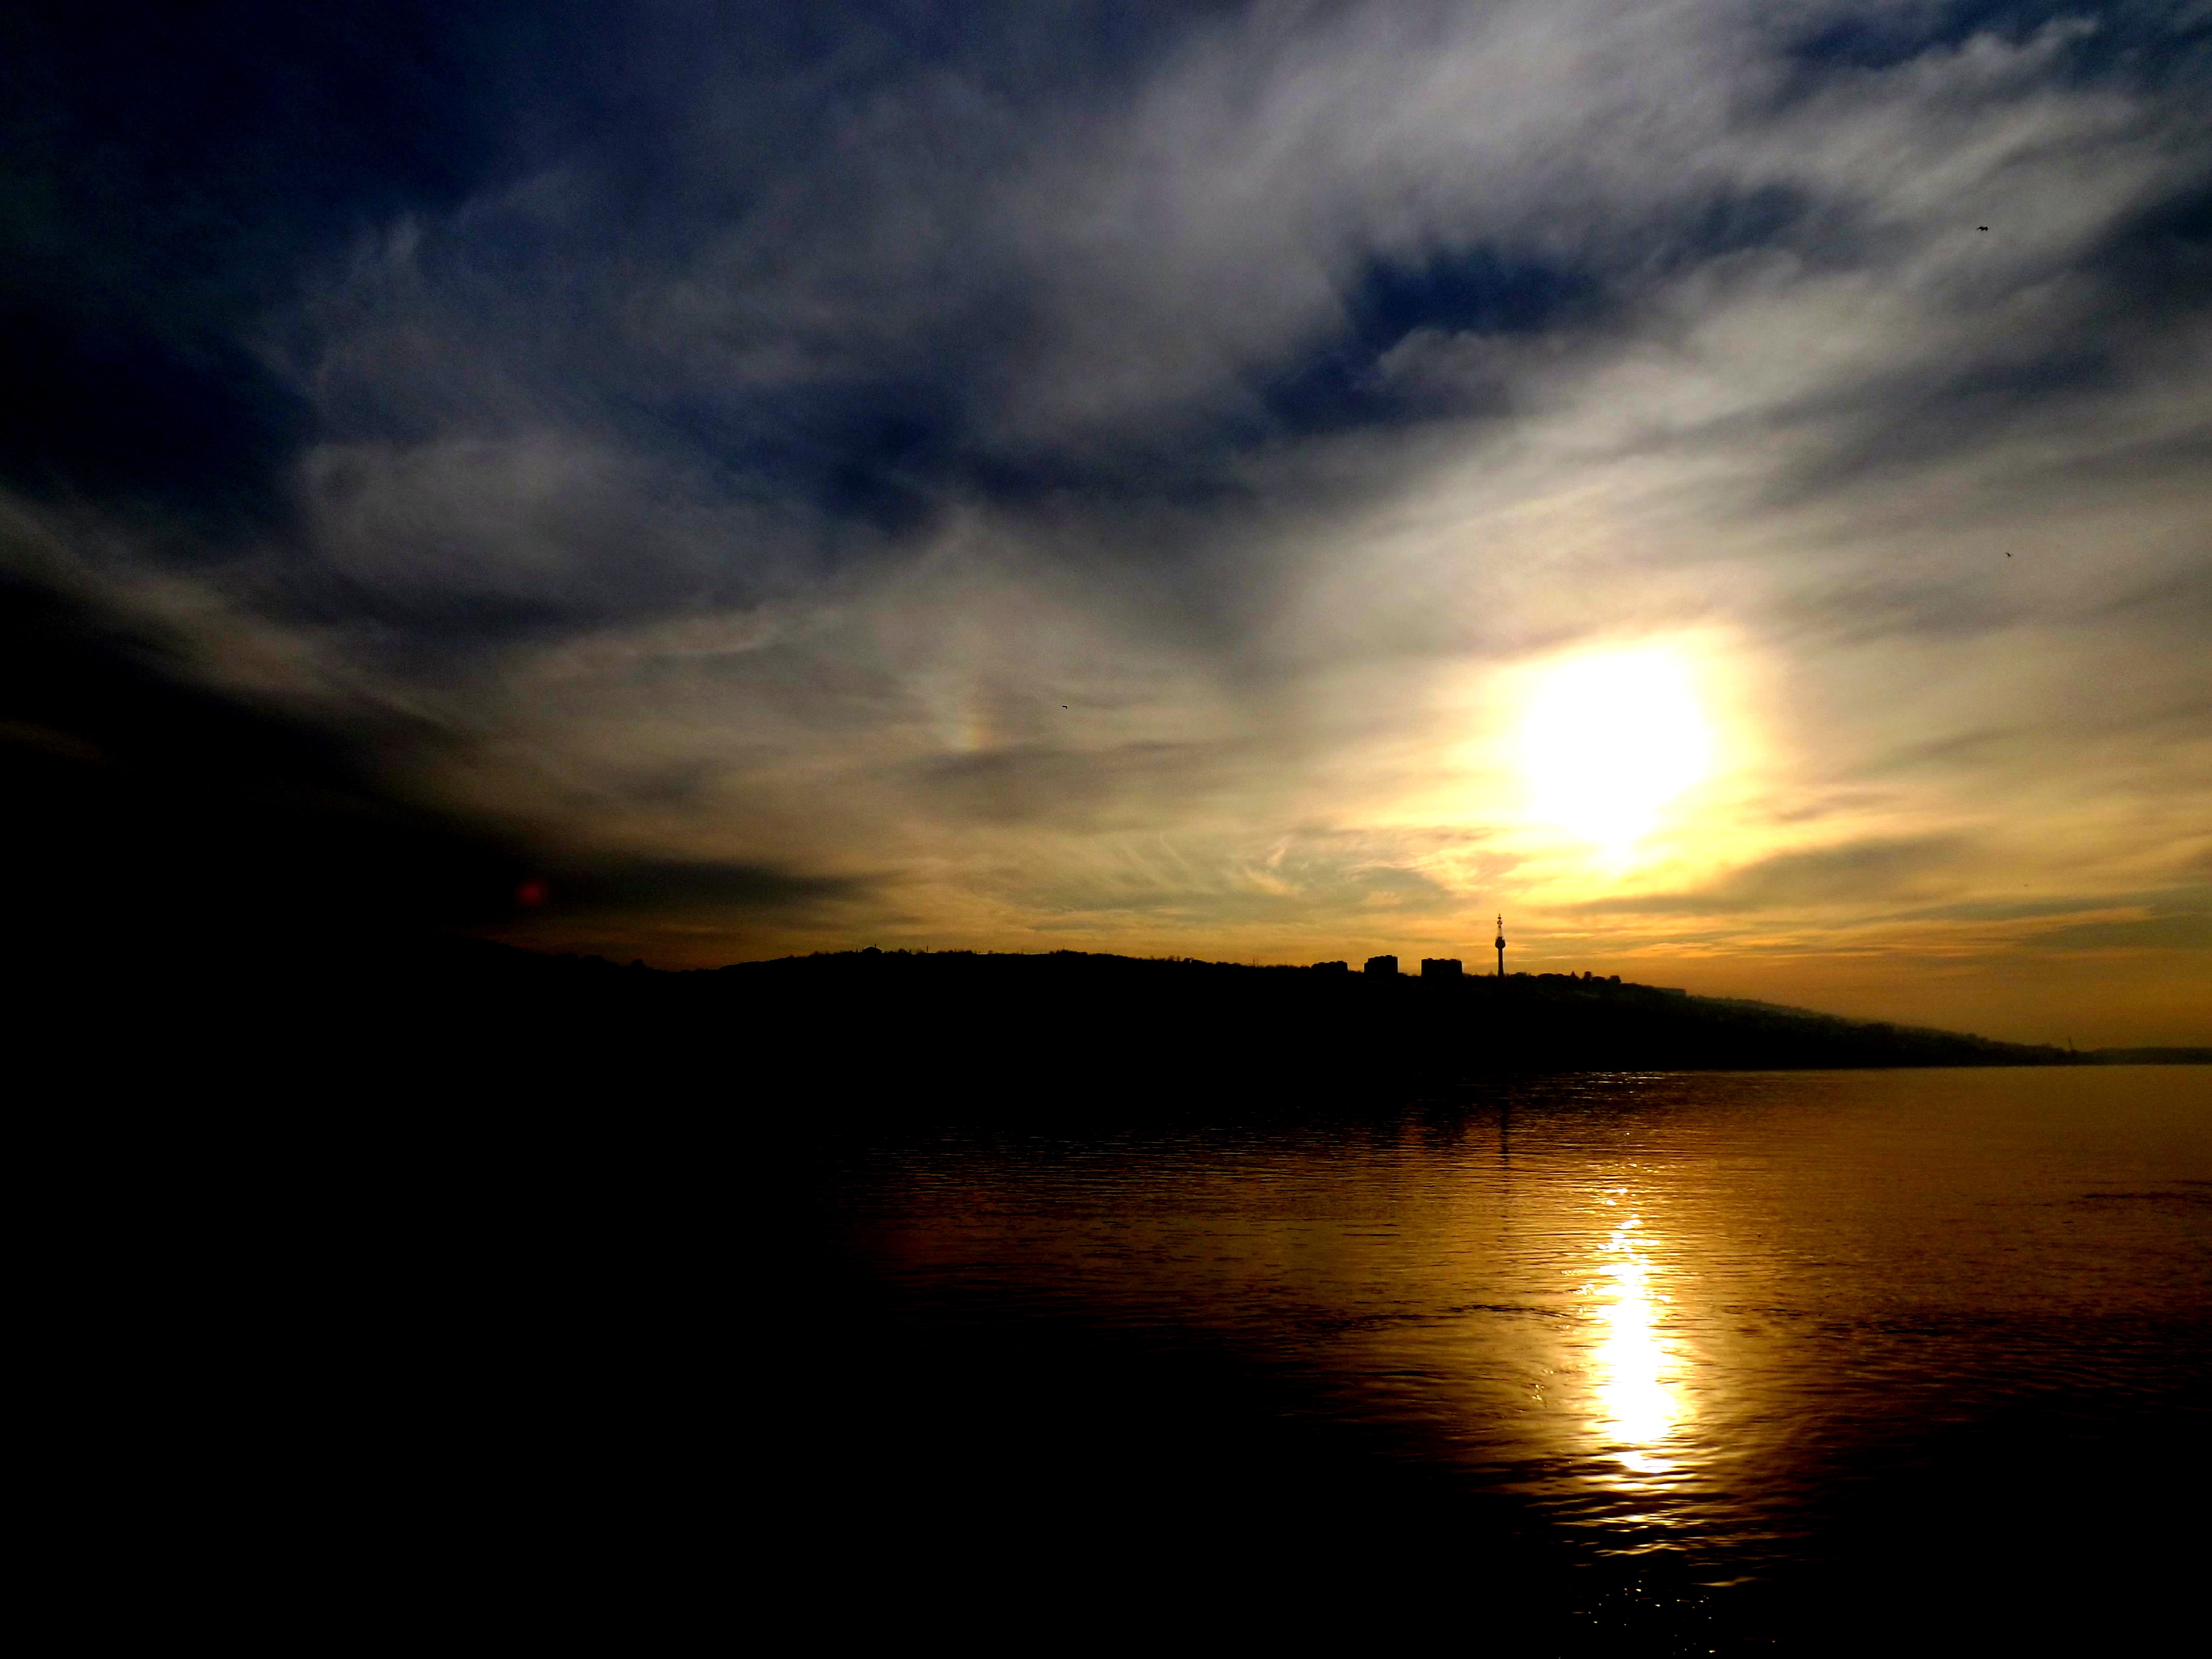
sea, water, horizon, light, cloud, sky, sun, sunrise, sunset, sunlight, morning, dawn, atmosphere, dusk, evening, orange, reflection, darkness, in the evening, afterglow